Pete Nance

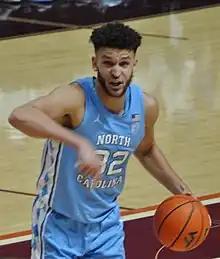
Nance with North Carolina in 2022

Nance transferred to North Carolina to play in his fifth collegiate season, joining a team that had been national runners-up the season prior. He was able to join the Tar Heels due to an NCAA rule granting all student-athletes an extra year of eligibility because of the COVID-19 pandemic shutting down sports at the end of the 2019–20 season. Immediately becoming a starter and a key part of the rotation, Nance and the Tar Heels struggled through an up-and-down season. Hampered by a nagging back injury that kept him out of a few games, Nance started all 30 games in which he played as a Tar Heel. He averaged 10 points and 6 rebounds per game, and shot 42% from the floor in his lone season in Chapel Hill.